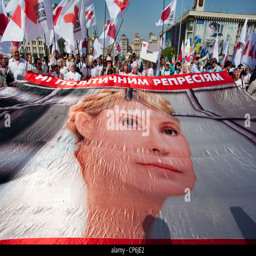
a protest rally for politician